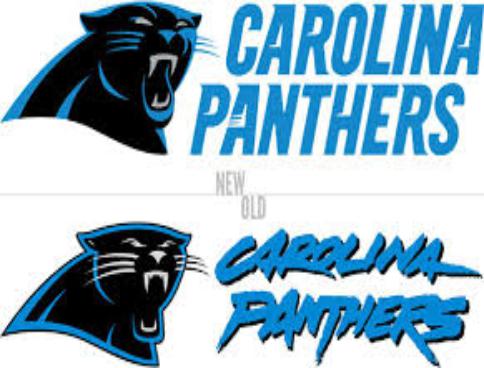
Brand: Carolina-2
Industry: Others